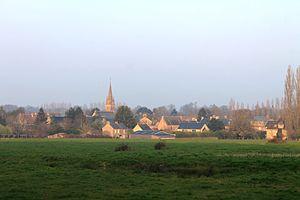
Vue de Saint-Laurent-de-Condel (Calvados)
Saint-Laurent-de-Condel est une commune française située dans le département du Calvados en région Normandie, peuplée de 501 habitants.